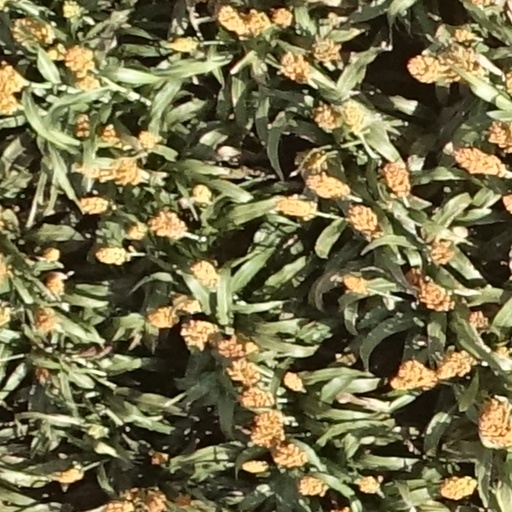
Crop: sorghum